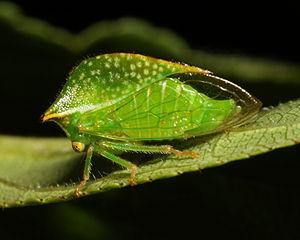
Les Membracidae sont une famille d'insectes de l'ordre des hémiptères. Ce sont des suceurs de sève des forêts tropicales, caractérisés par un appendice dorsal cornu situé au niveau du thorax. Ces petites punaises sautillantes des arbres arborent sur leur thorax les excroissances.